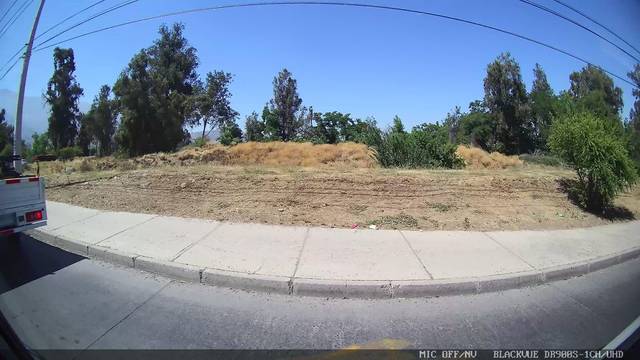
Region: Chile
Coordinates: -33.513, -70.543